Gujarat Vidya Sabha

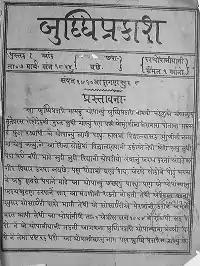
"Buddhiprakash", Gujarati periodical, 1850

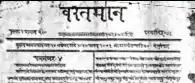
"Vartaman", Gujarati newspaper, 1849

Gujarat Vernacular Society was founded by British East India Company administrator, Alexander Kinloch Forbes on 26 December 1848 along with Dalpatram. The fund of Rs 9601 was raised from locals, Baroda State and British officers. The society had in 1877 a fund of £2791 (Rs. 27,910), of which £1000 (Rs. 10,000) were contributed by Premchand Raichand of Bombay. The first newspaper in Gujarat was started in Ahmedabad by this society. It was a weekly paper issued on Wednesday, "Budhvar", and hence in Ahmedabad all newspapers were called "Budhvariya" during those times. In 1849 the Native Library was established for members which mainly contained English books. The nagarsheth of Ahmedabad Himabhai had donated a large amount of money for the construction of the library and in 1857 it was converted into the Himabhai Institute.